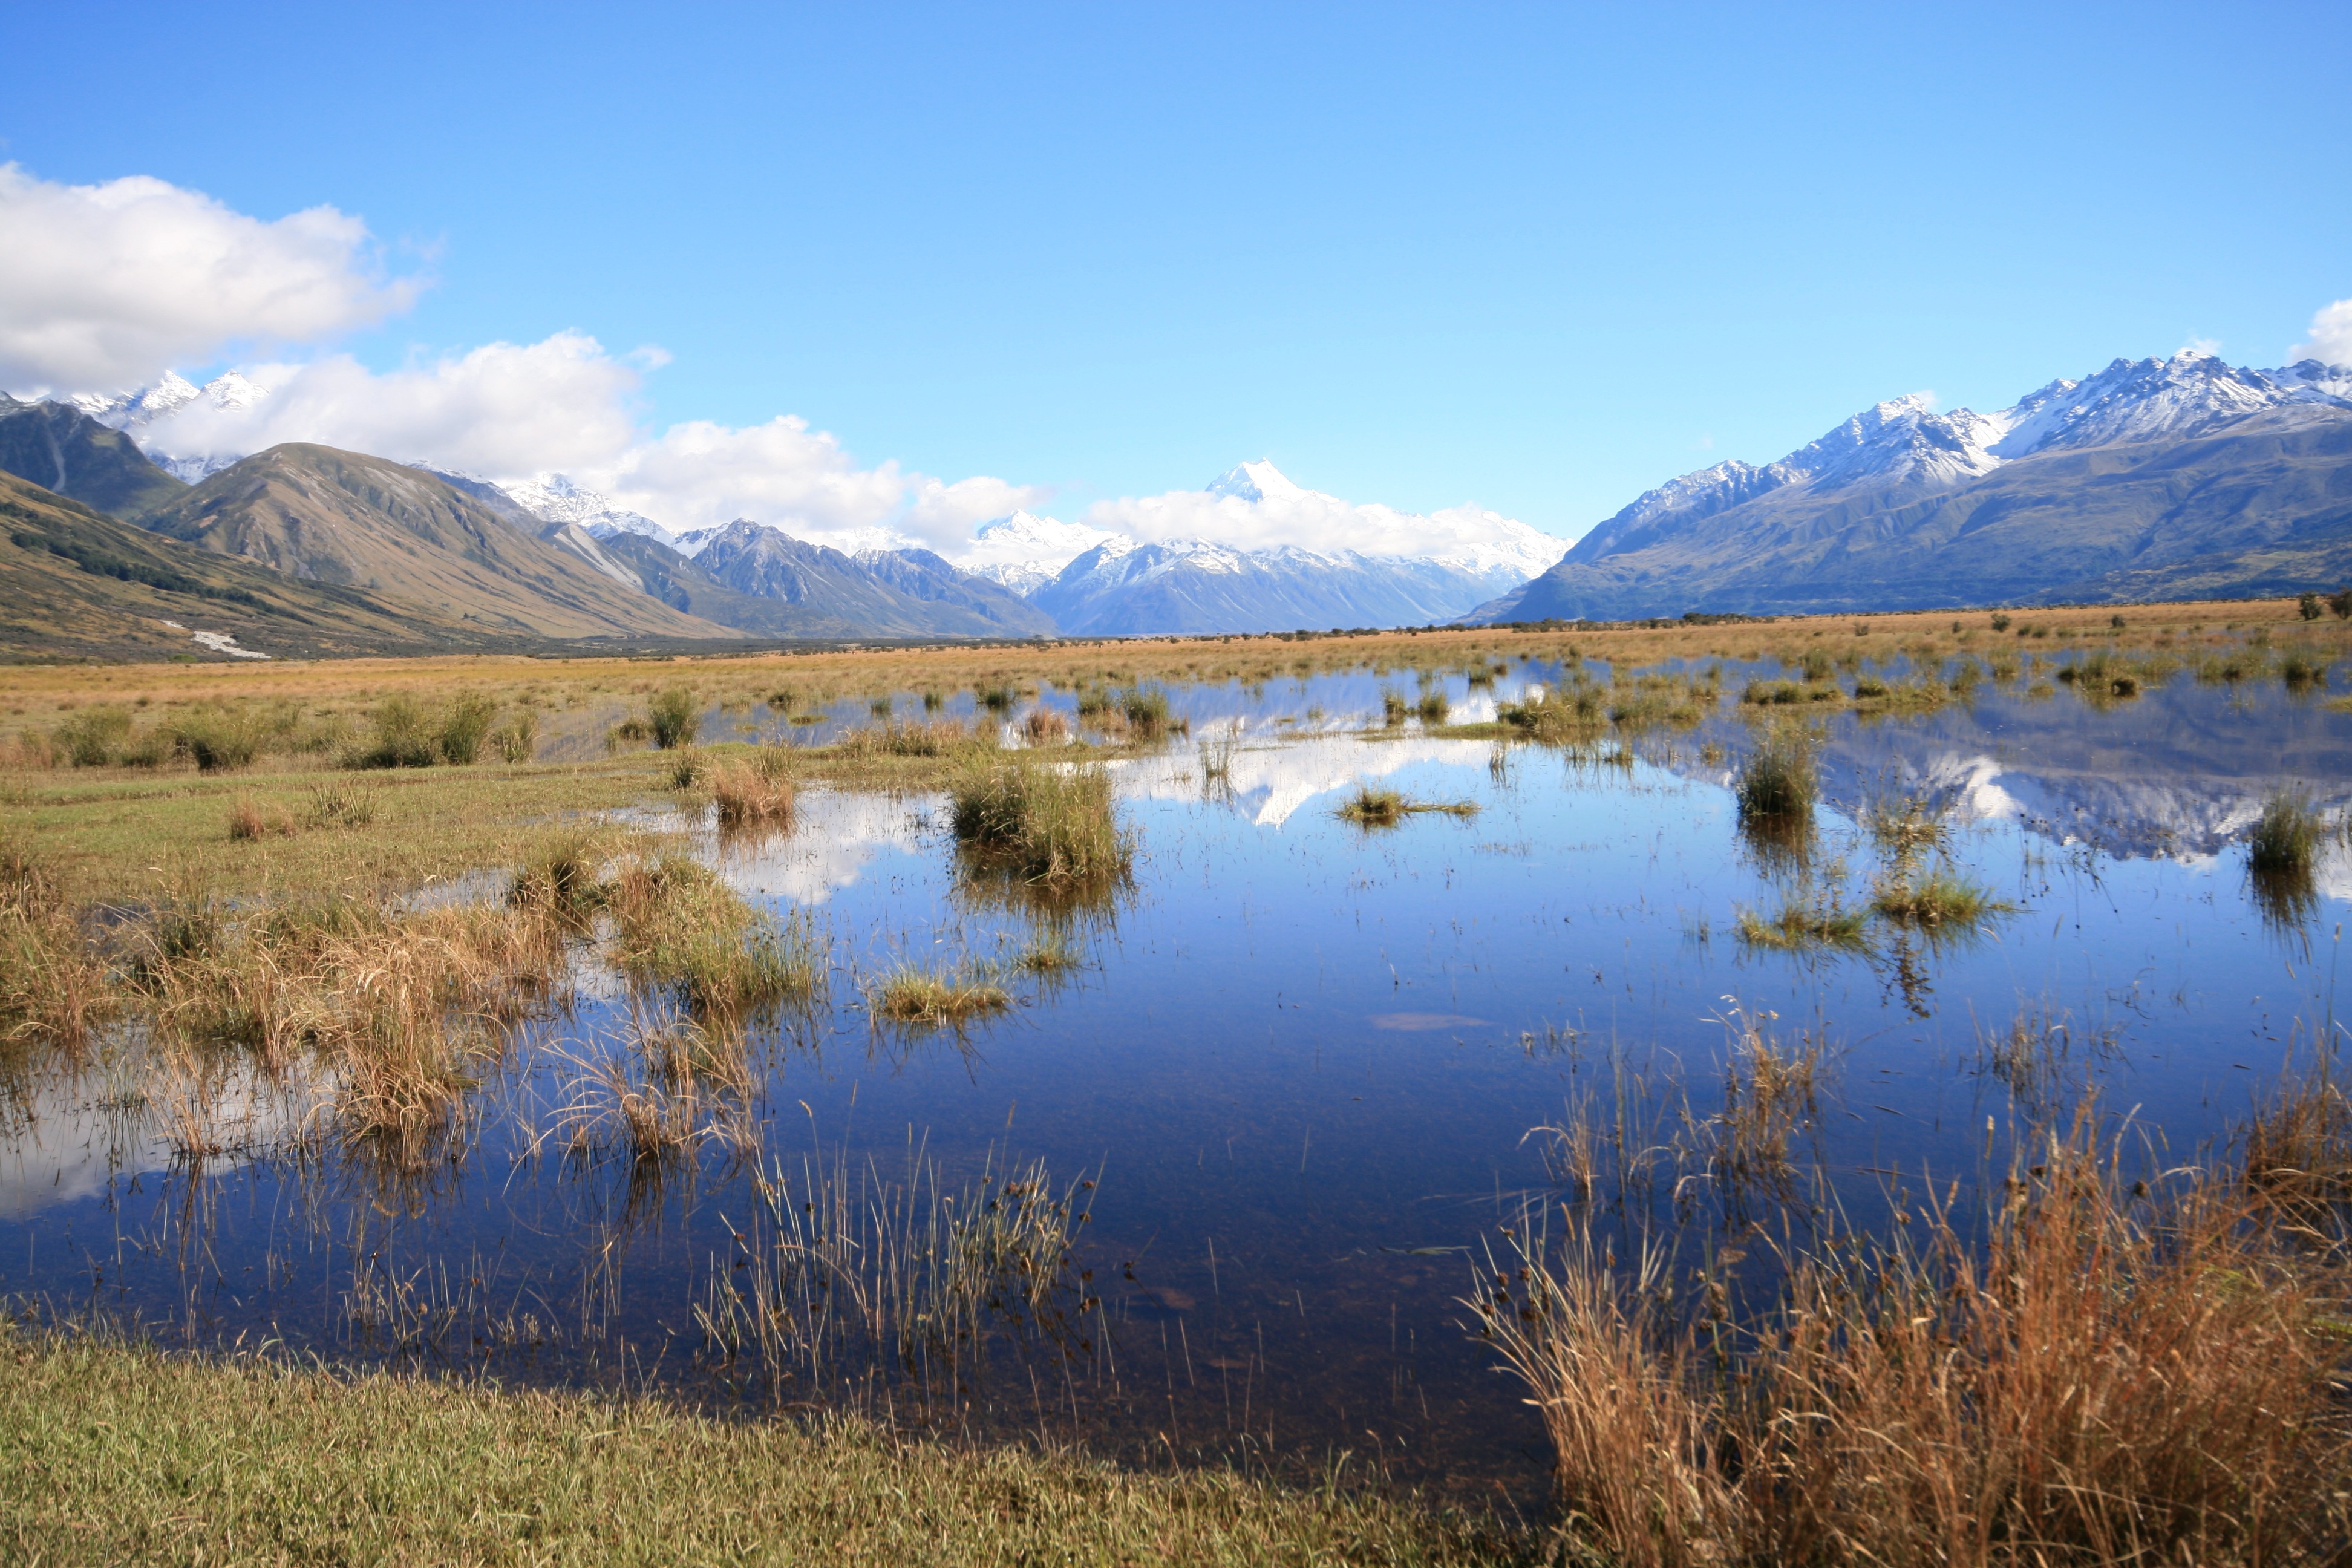
landscape, nature, outdoor, wilderness, mountain, meadow, morning, lake, view, valley, land, mountain range, wild, environment, reflection, scenic, natural, autumn, scenery, reservoir, grassland, plateau, fell, aoraki, loch, tundra, tarn, mountainous landforms, mt cook